Espionage in Tangier

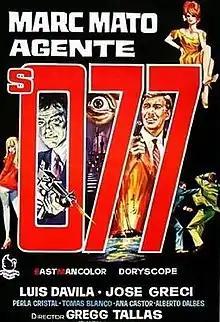

Espionage in Tangier is a 1965 Spanish-Italian spy film, inspired by James Bond and directed by Gregg C. Tallas.